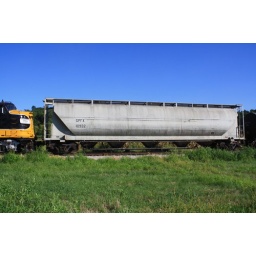
Only load in the 20 car train today.